Delaware Air National Guard

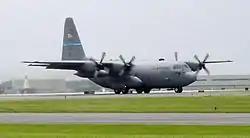
A C-130H of the 142nd Airlift Squadron, 166th Airlift Wing at New Castle ANGB, 2008

The Delaware Air National Guard was called upon again during the Afghanistan War. Its units have deployed to the Afghan region several times since 2001. In November 2004 Lieut. Col. (then Major) Patrick Houtman received the Distinguished Flying Cross for taking evasive action at low altitude after a surface-to-air missile (SAM) was launched against his C-130 aircraft. Lieut. Col. Houtman was the first Delaware Air National Guard member to receive this decoration. Lieut. Col. Gregory Carr and Master Sgt. Thomas Michaels of the 142nd Airlift Squadron were awarded the Air Force Combat Action Medal for active participation in combat action, having been personally present and under direct enemy fire on 26 Sept 2004. On that date they were carrying Afghan and US VIP's on a classified mission when they were engaged by multiple sources of ground fire. In April 2008, Staff Sgt. Aaron Weber, Staff Sgt. Aaron Sweeney and Staff Sgt. David Gazzara received the Air Force Combat Action Medal for being engaged by enemy forces while supporting Operation Enduring Freedom. These three Airmen are the first Delaware Air National Guard ground personnel to receive the newly created Air Force Combat Action Medal.